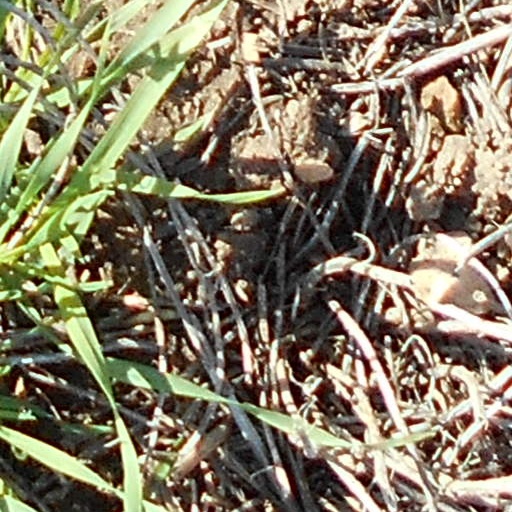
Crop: wheat